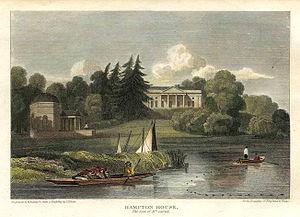
La Villa Garrick est une maison de campagne classée située sur Hampton Court Road dans le quartier londonien de Richmond upon Thames. Son parc et ses jardins sont classés au grade II par Historic England dans le registre des parcs et jardins historiques d'intérêt historique spécial en Angleterre.